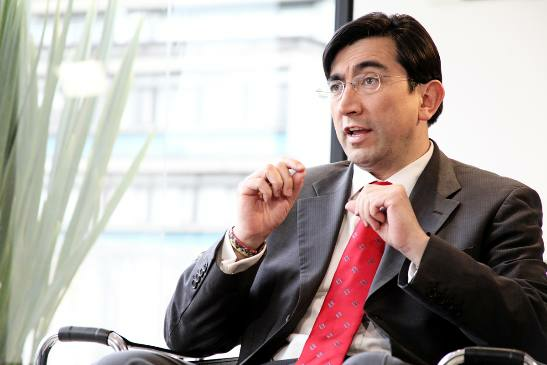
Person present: Yes